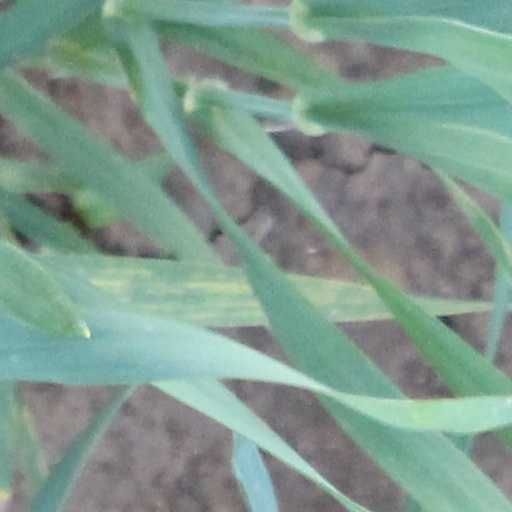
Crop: wheat